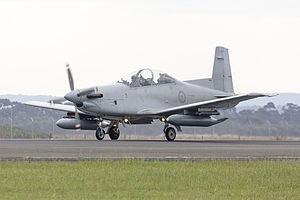
Le Pilatus PC-9 est un avion d'entraînement biplace suisse construit par Pilatus Aircraft. Son moteur est un turbopropulseur pouvant atteindre 1 150 ch et son hélice tourne à un régime maximal de 2 000 tr/min. Il a été mis en service en 1988. Bien que principalement utilisé comme avion d'entraînement, il sert également au remorquage de cible, comme plastron pour la guerre électronique, pour la formation de contrôleurs aériens avancés ou comme "agressors". Le PC-9 est aussi connu pour avoir servi de base au développement du Beechcraft T-6 Texan II.